Grindley railway station

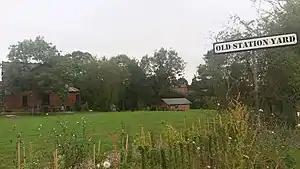
Grindley station site and goods yard, now a private residence.

Grindley railway station was a former British railway station to serve the village of Grindley in Staffordshire.